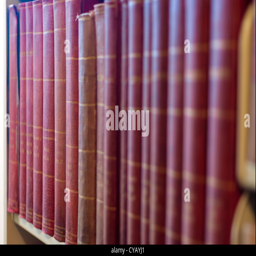
many books on a shelf in a library